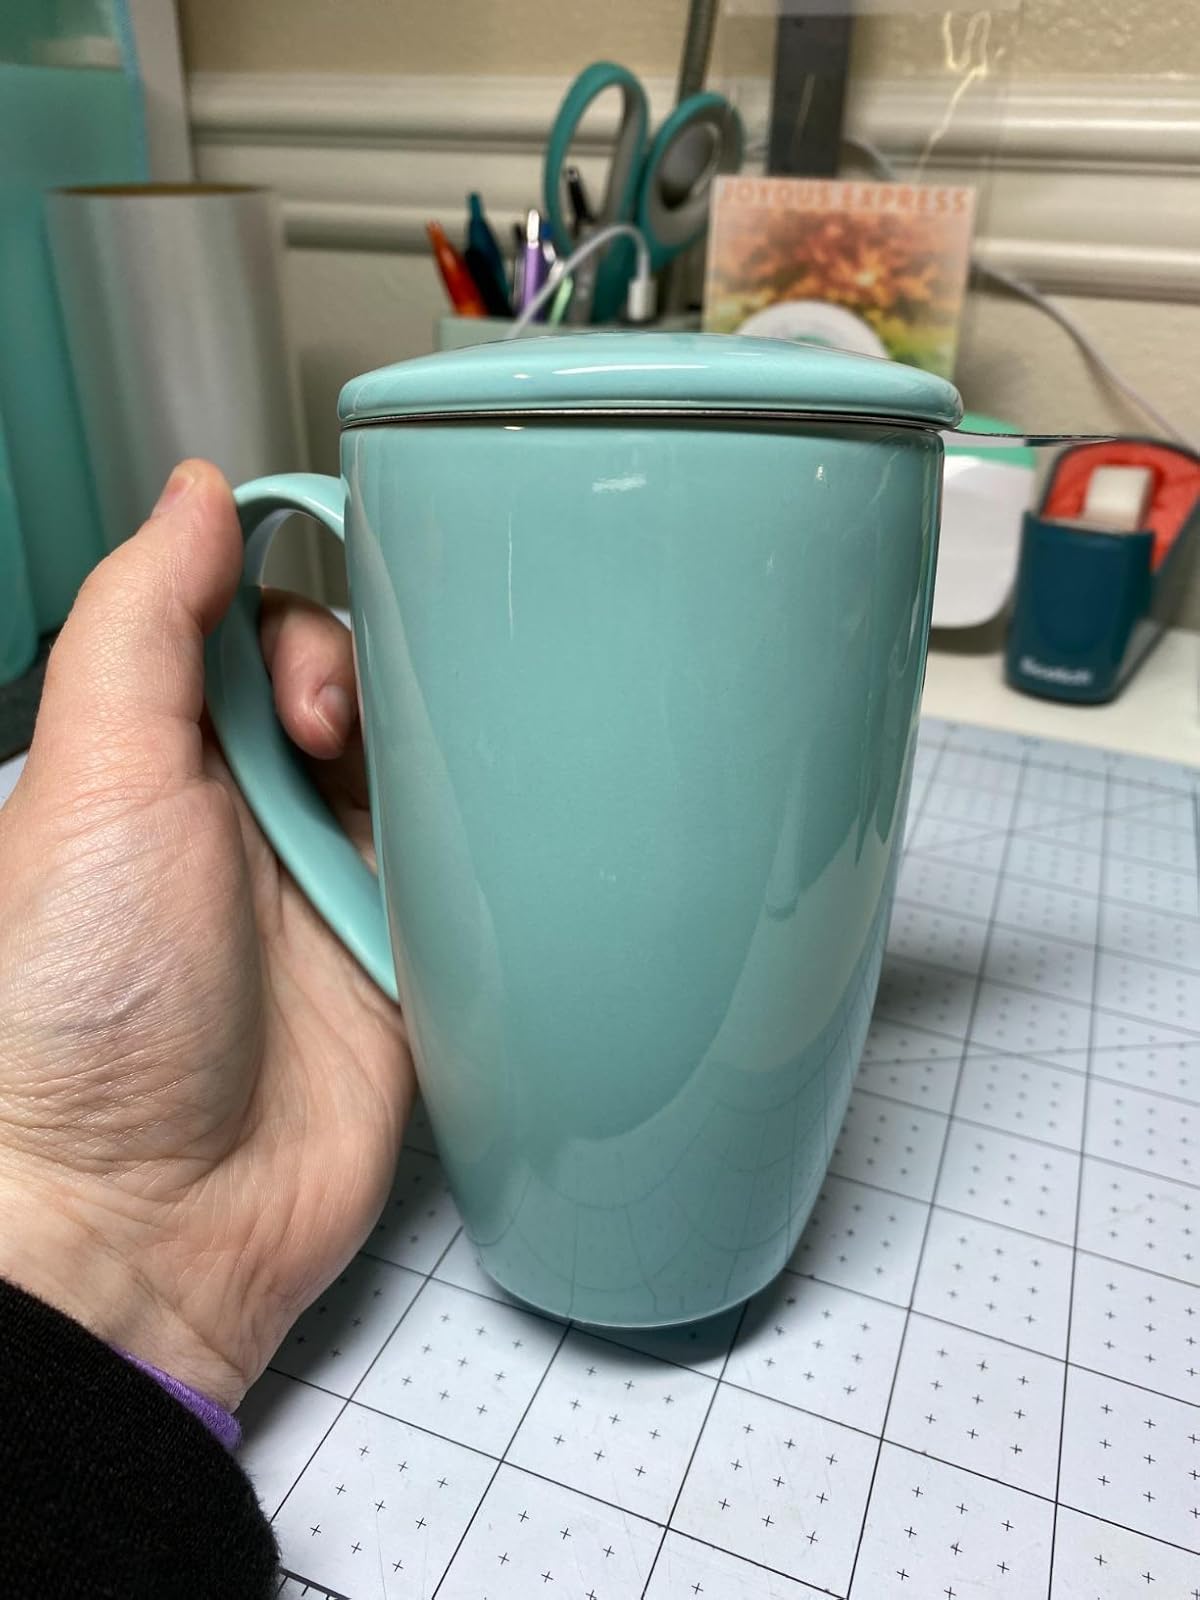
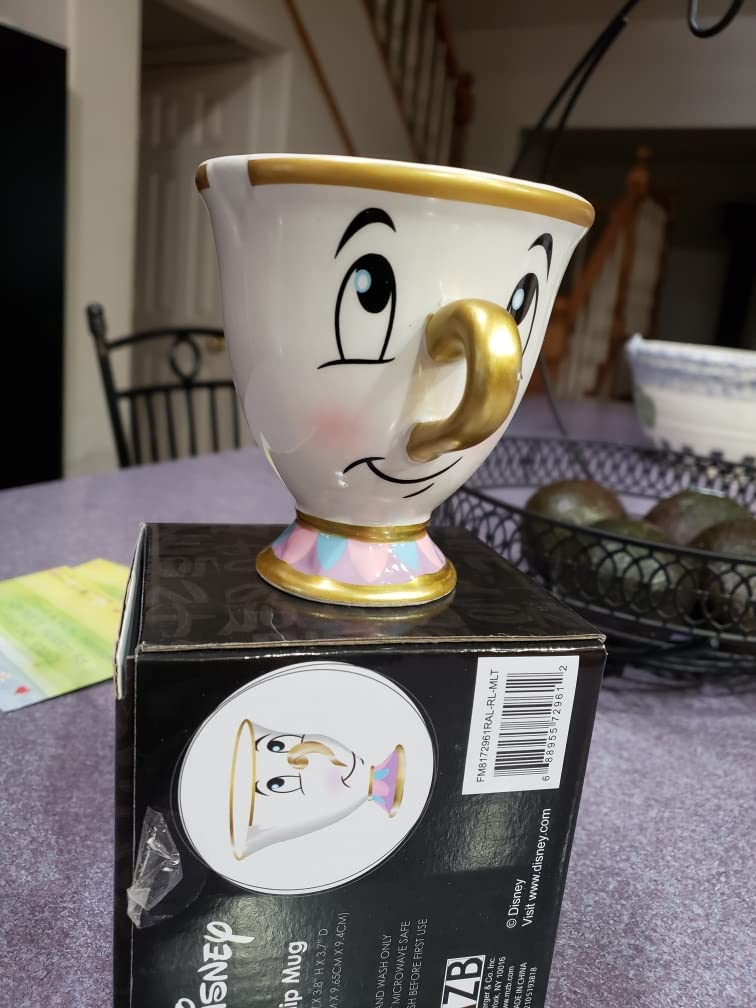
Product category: items_mug
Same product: no